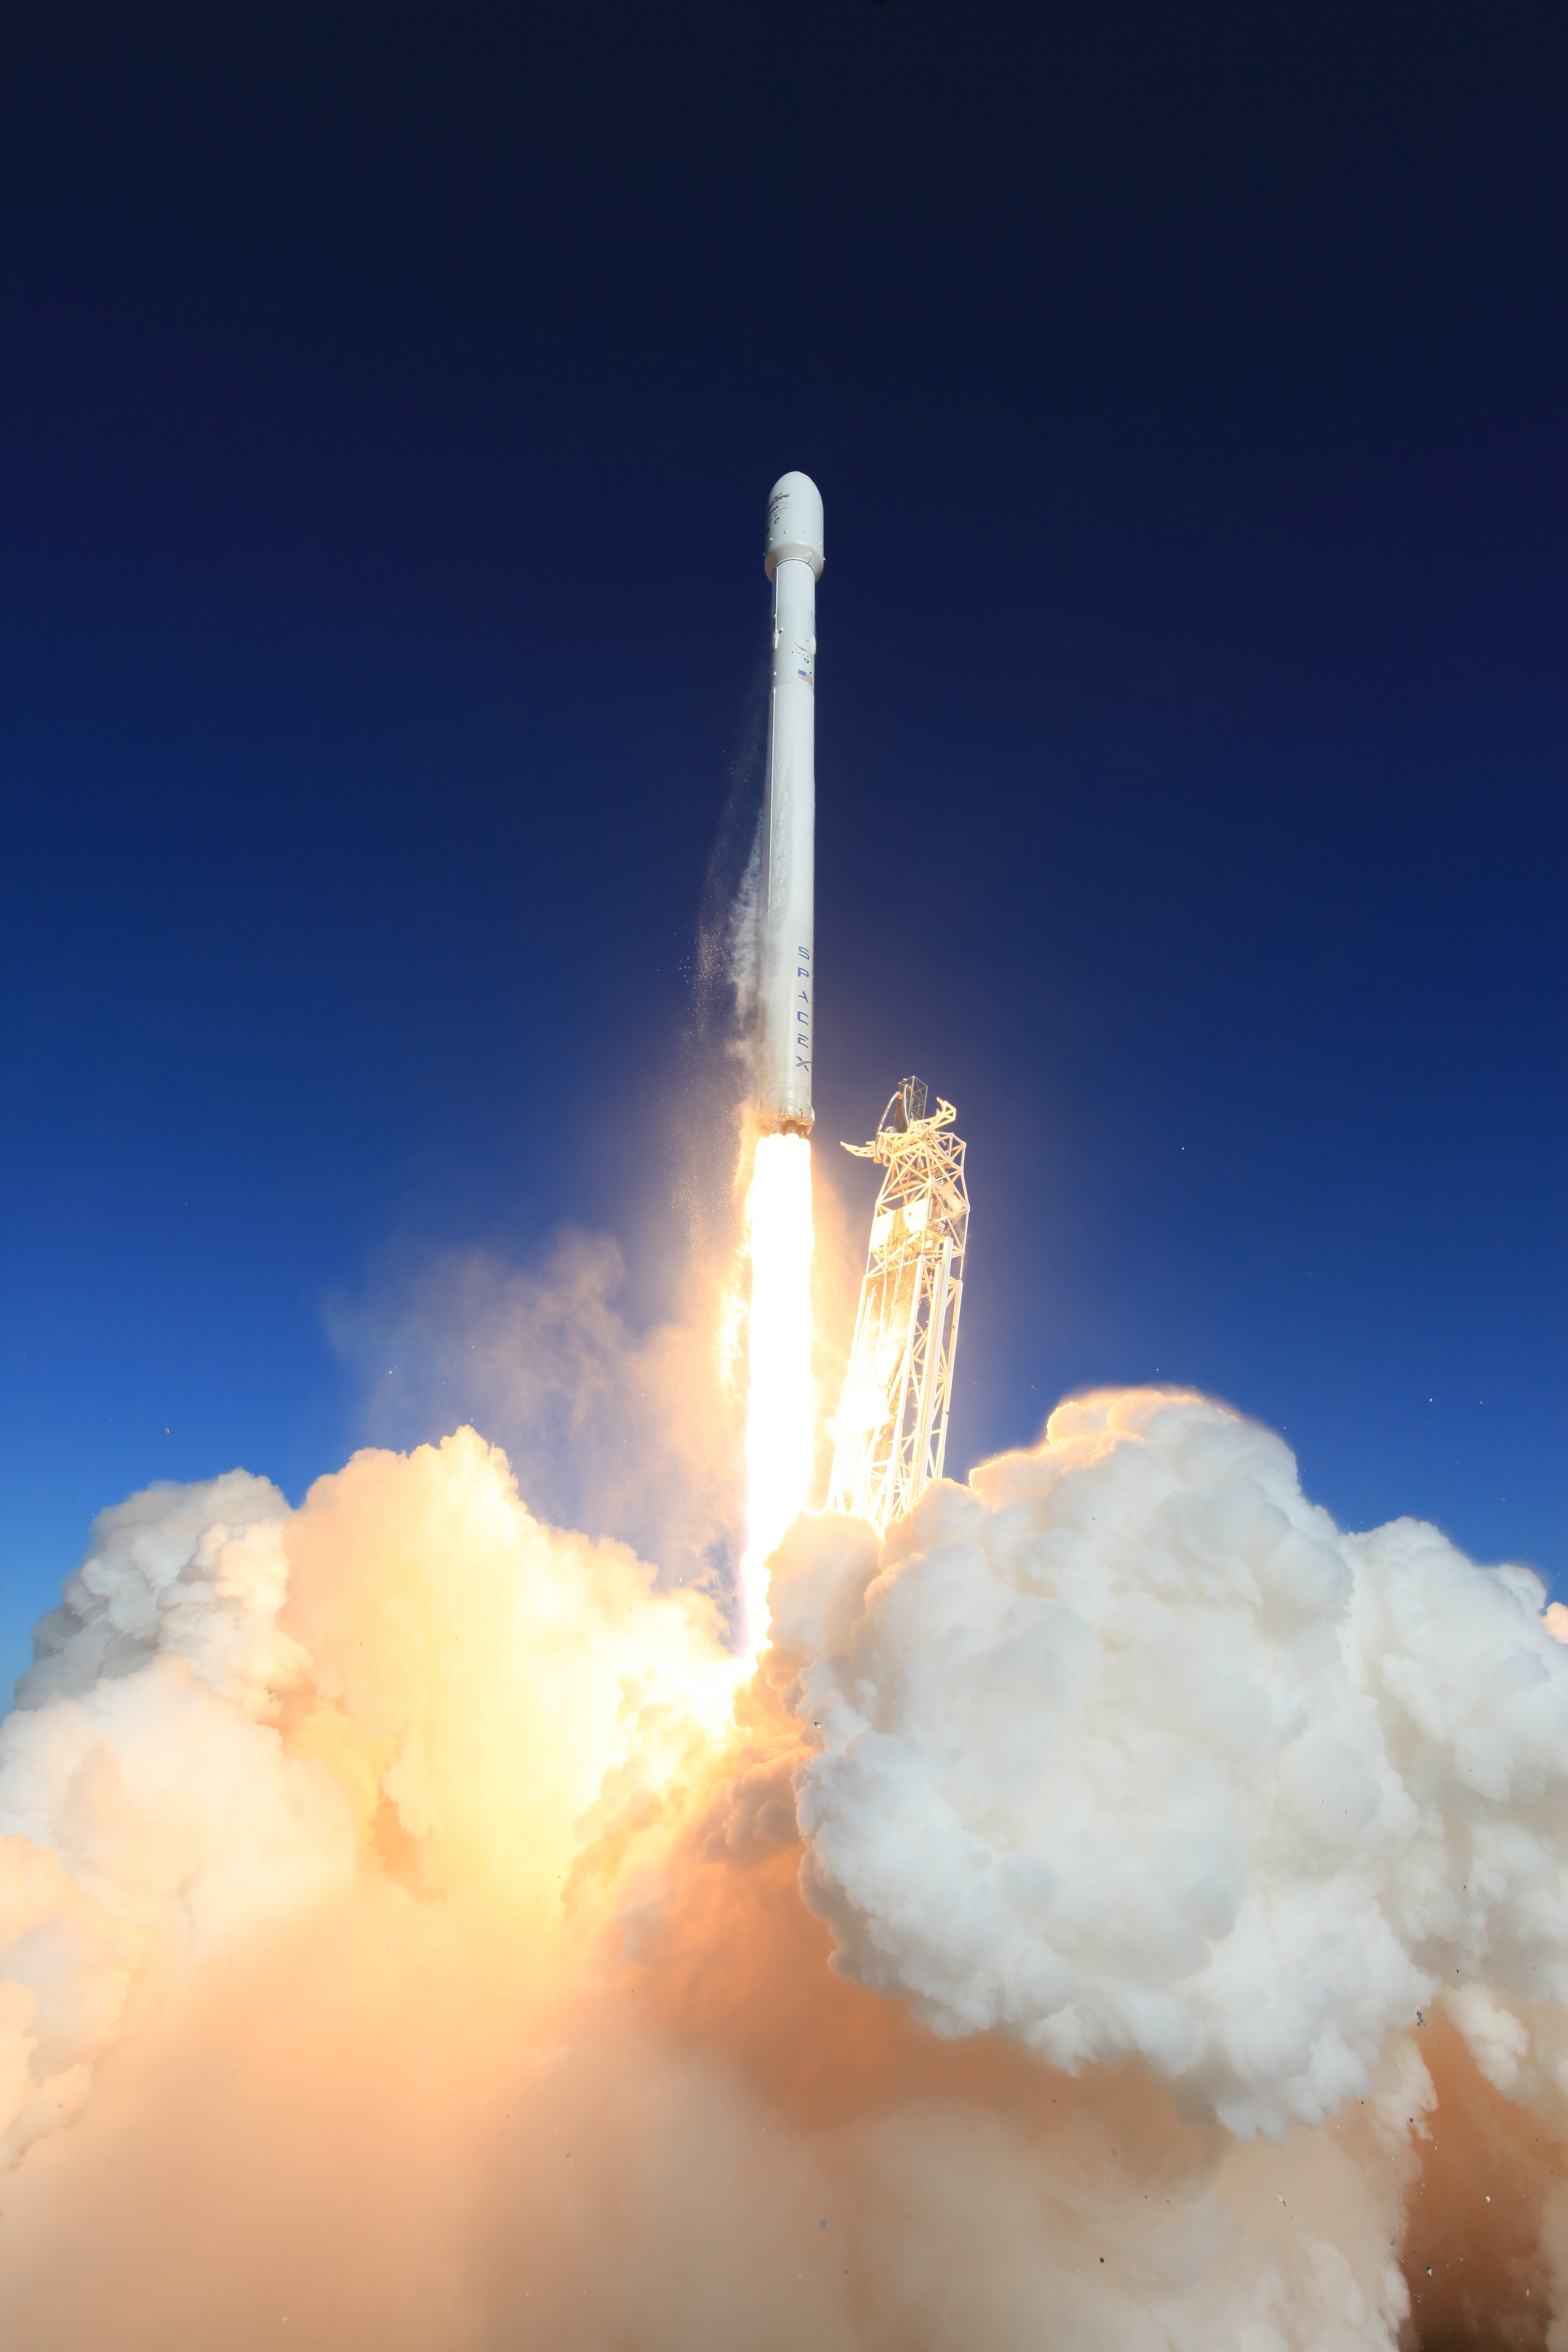
cloud, sky, sunlight, atmosphere, flying, smoke, transportation, transport, vehicle, space, speed, rocket, launch, power, rocket launch, flames, spaceship, fuel, countdown, cape canaveral, spacecraft, launch pad, space shuttle, missile, spacex, propulsion, lift off, atmosphere of earth, gas flare, rocket engine